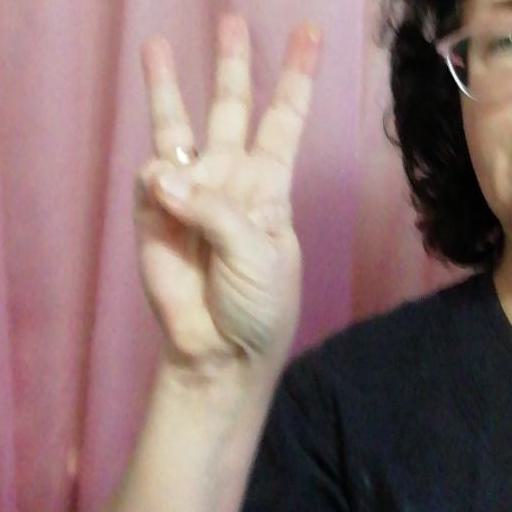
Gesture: three